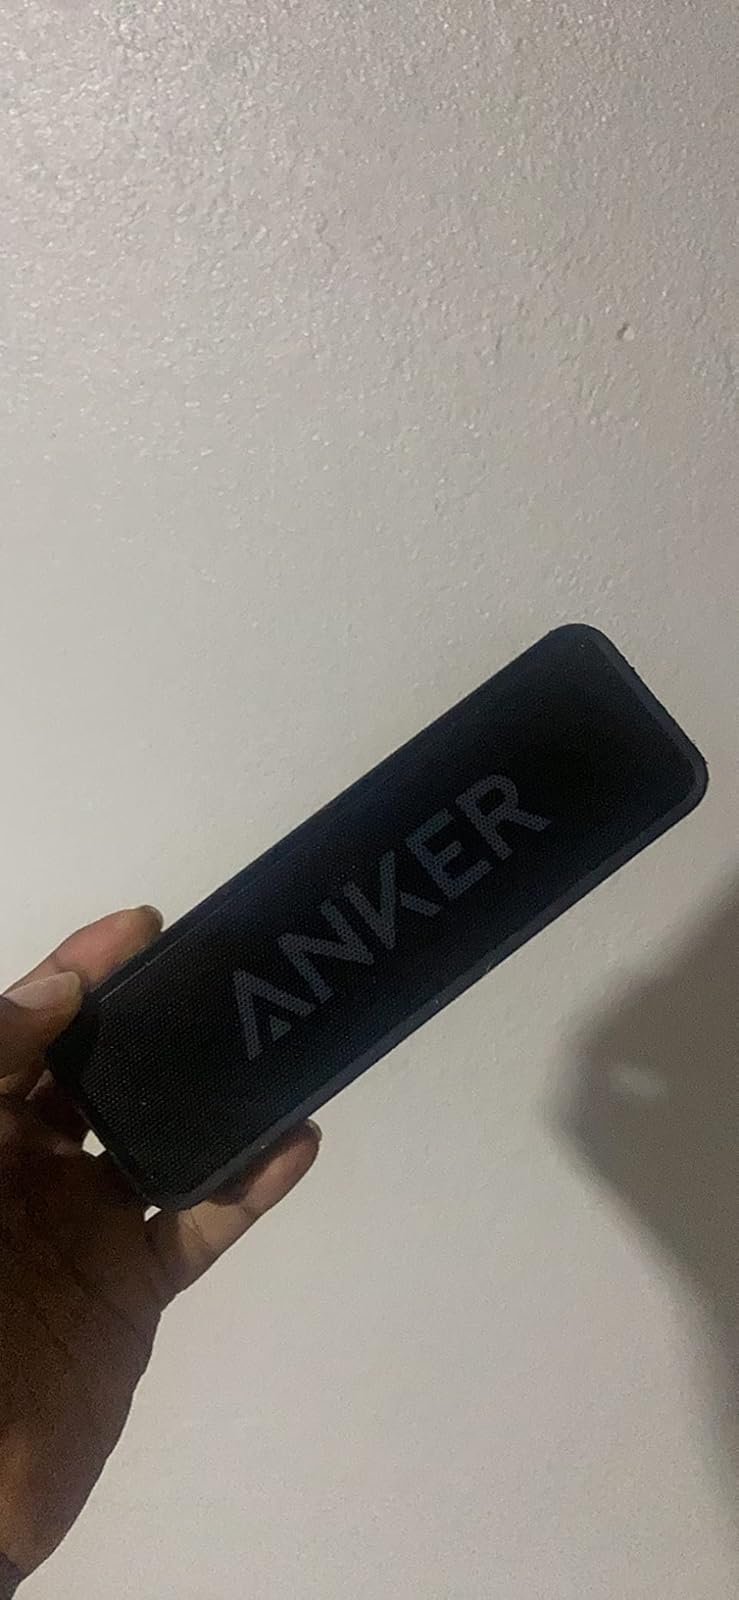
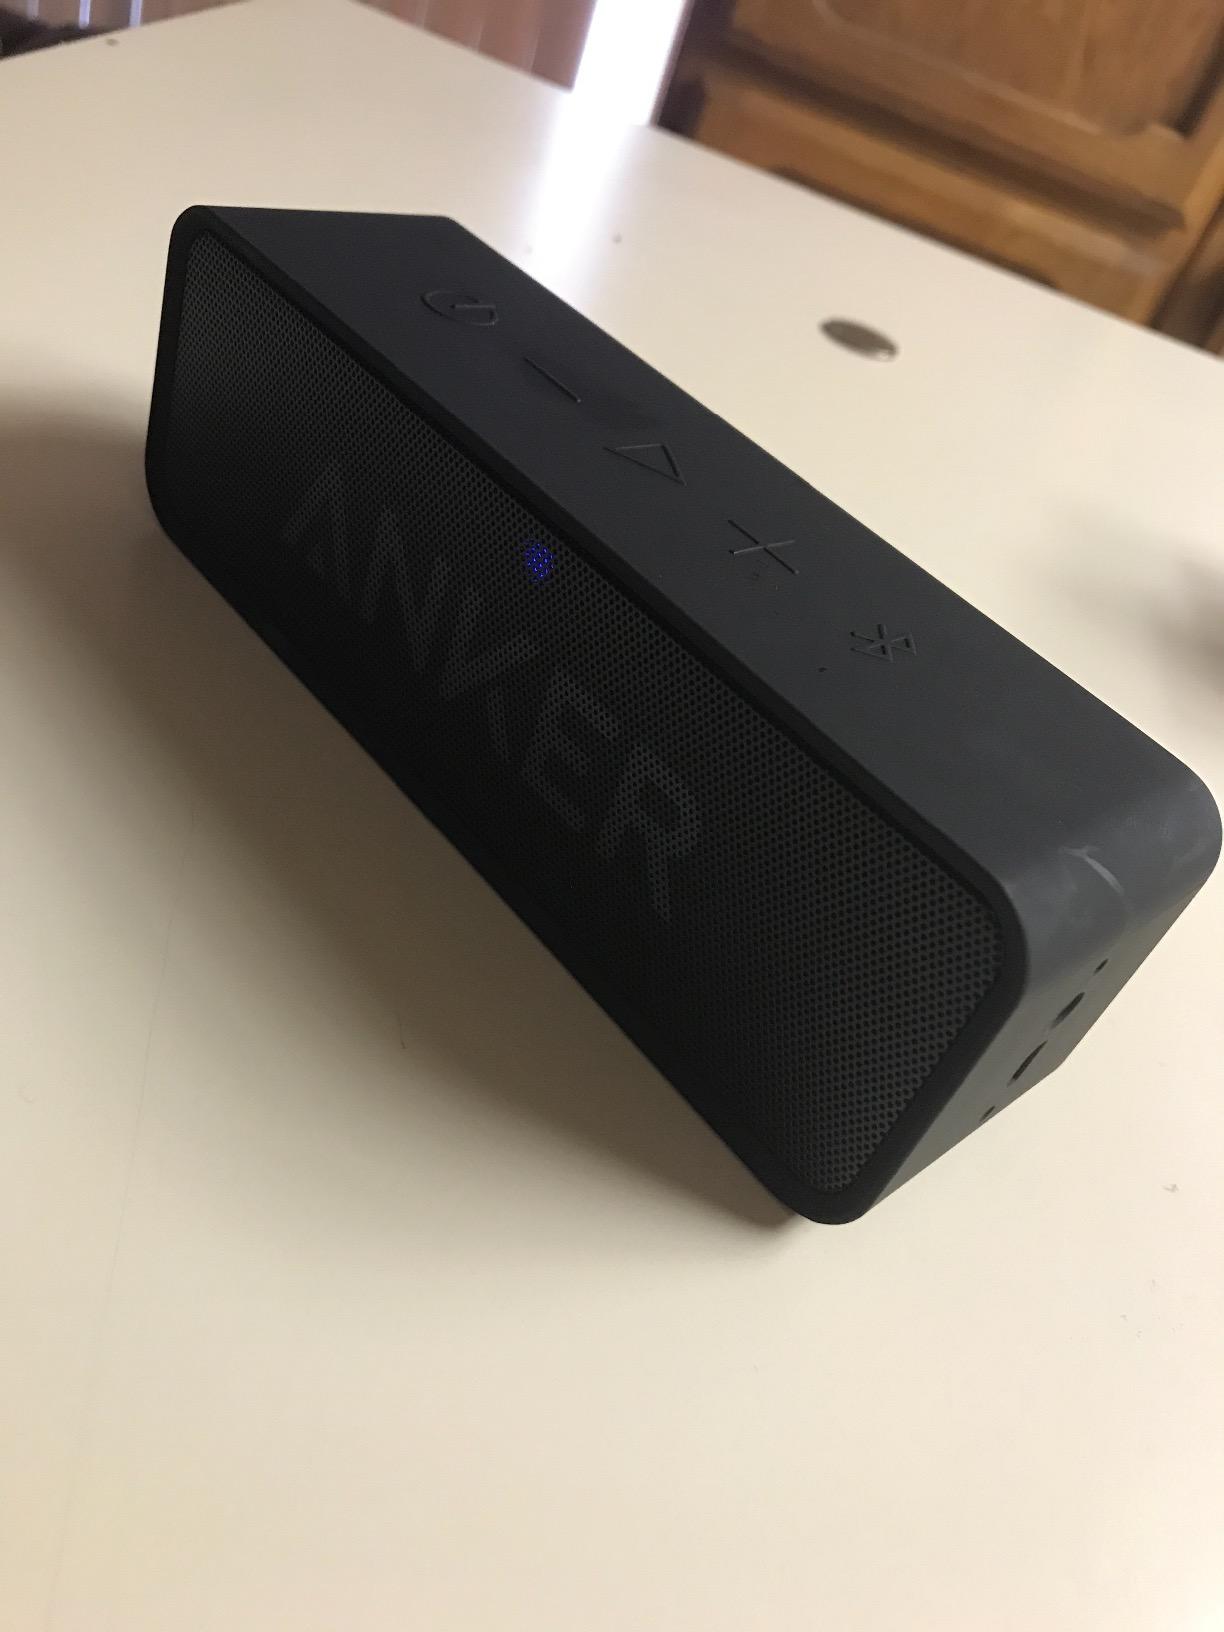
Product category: speaker
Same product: yes